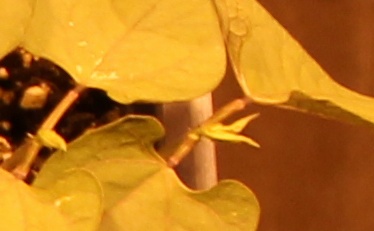
Label: Blackbean